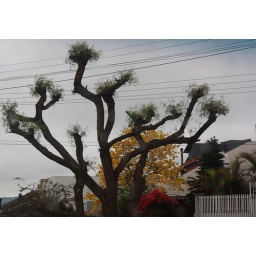
tree and flowers in house